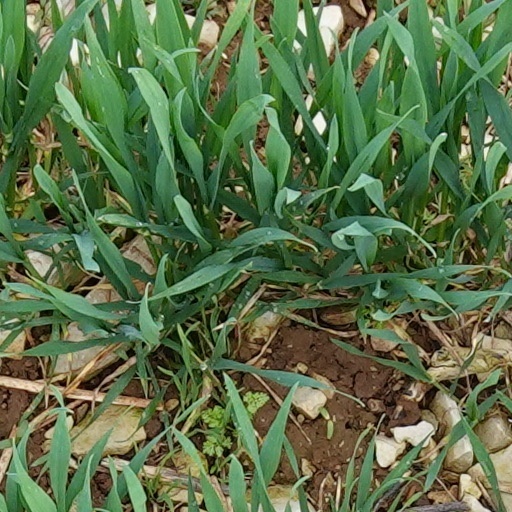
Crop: wheat